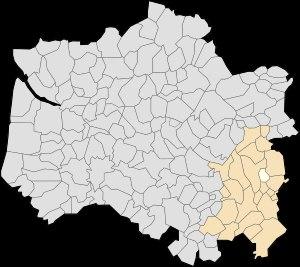
Blingel est une commune française située dans le département du Pas-de-Calais en région Hauts-de-France.